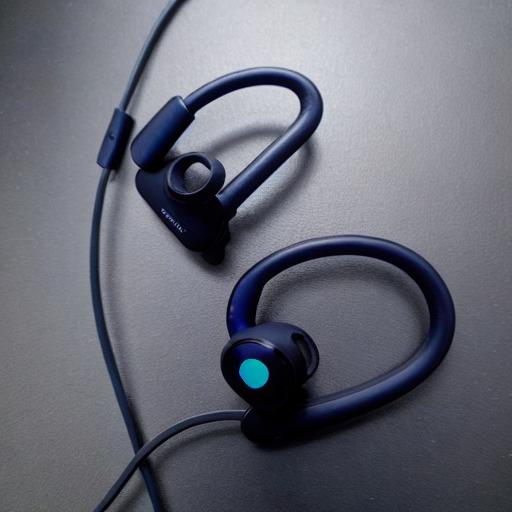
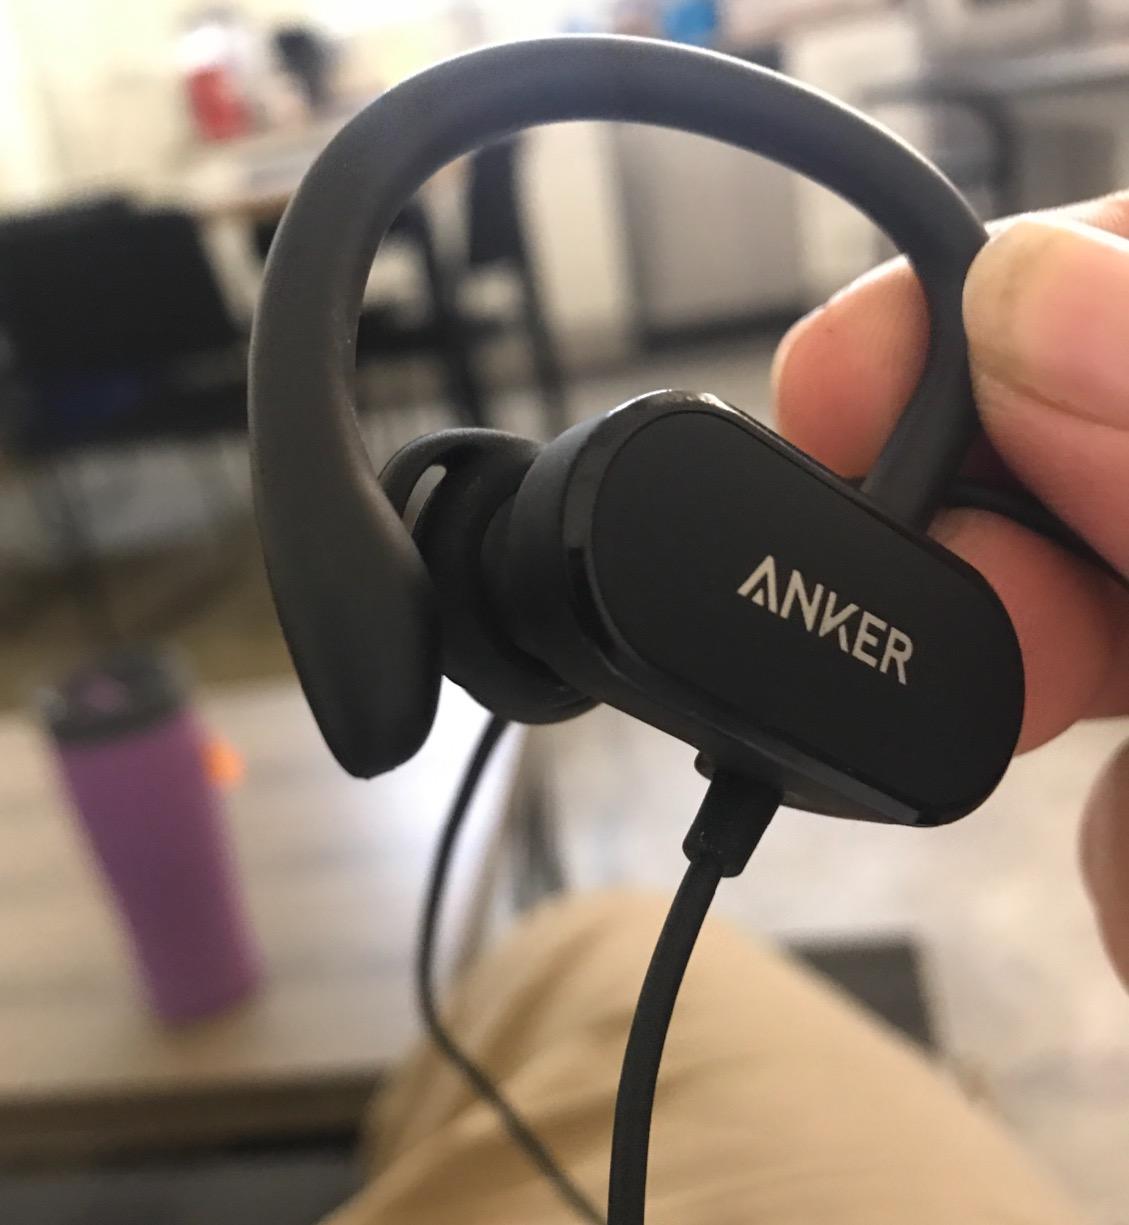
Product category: headphones
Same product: no